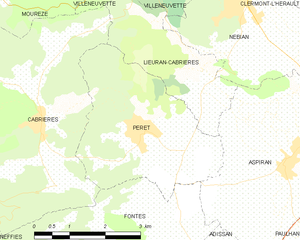
Carte de la commune française de code INSEE 34197 - Péret
Péret est une commune française située dans le département de l'Hérault en région Occitanie.